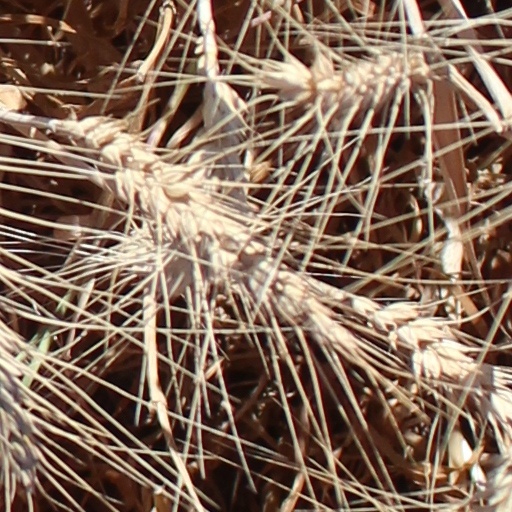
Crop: wheat